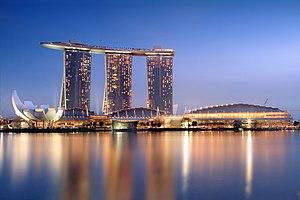
La créativité décrit — de façon générale — la capacité d'un individu ou d'un groupe à imaginer ou construire et mettre en œuvre un concept neuf, un objet nouveau ou à découvrir une solution originale à un problème.